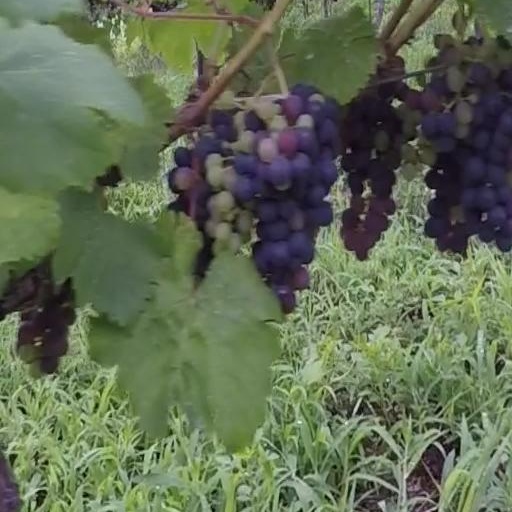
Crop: grape